2013 Chilean general election

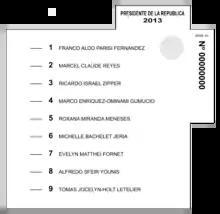
Ballot used in the first round

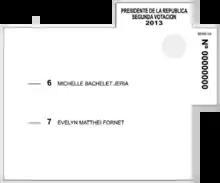
Ballot used in the runoff

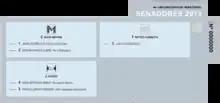
Ballot used in the Senate election in Coquimbo region.

Senators are elected for eight-year mandates, and roughly half of the Senate is renewed every four years. On this election, ten out of 19 senatorial constituencies were contested. As each constituency elects two representatives, this results in 20 new senators.